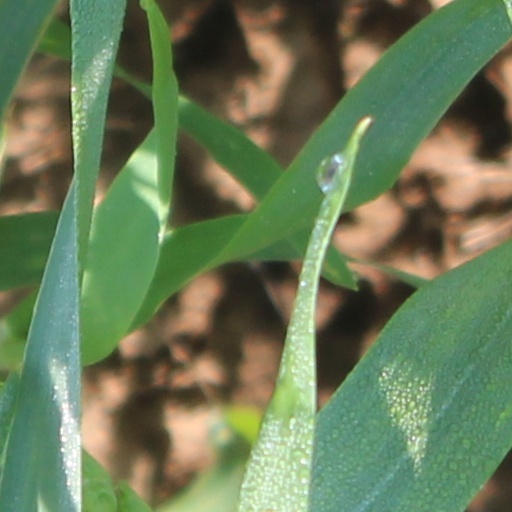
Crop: wheat